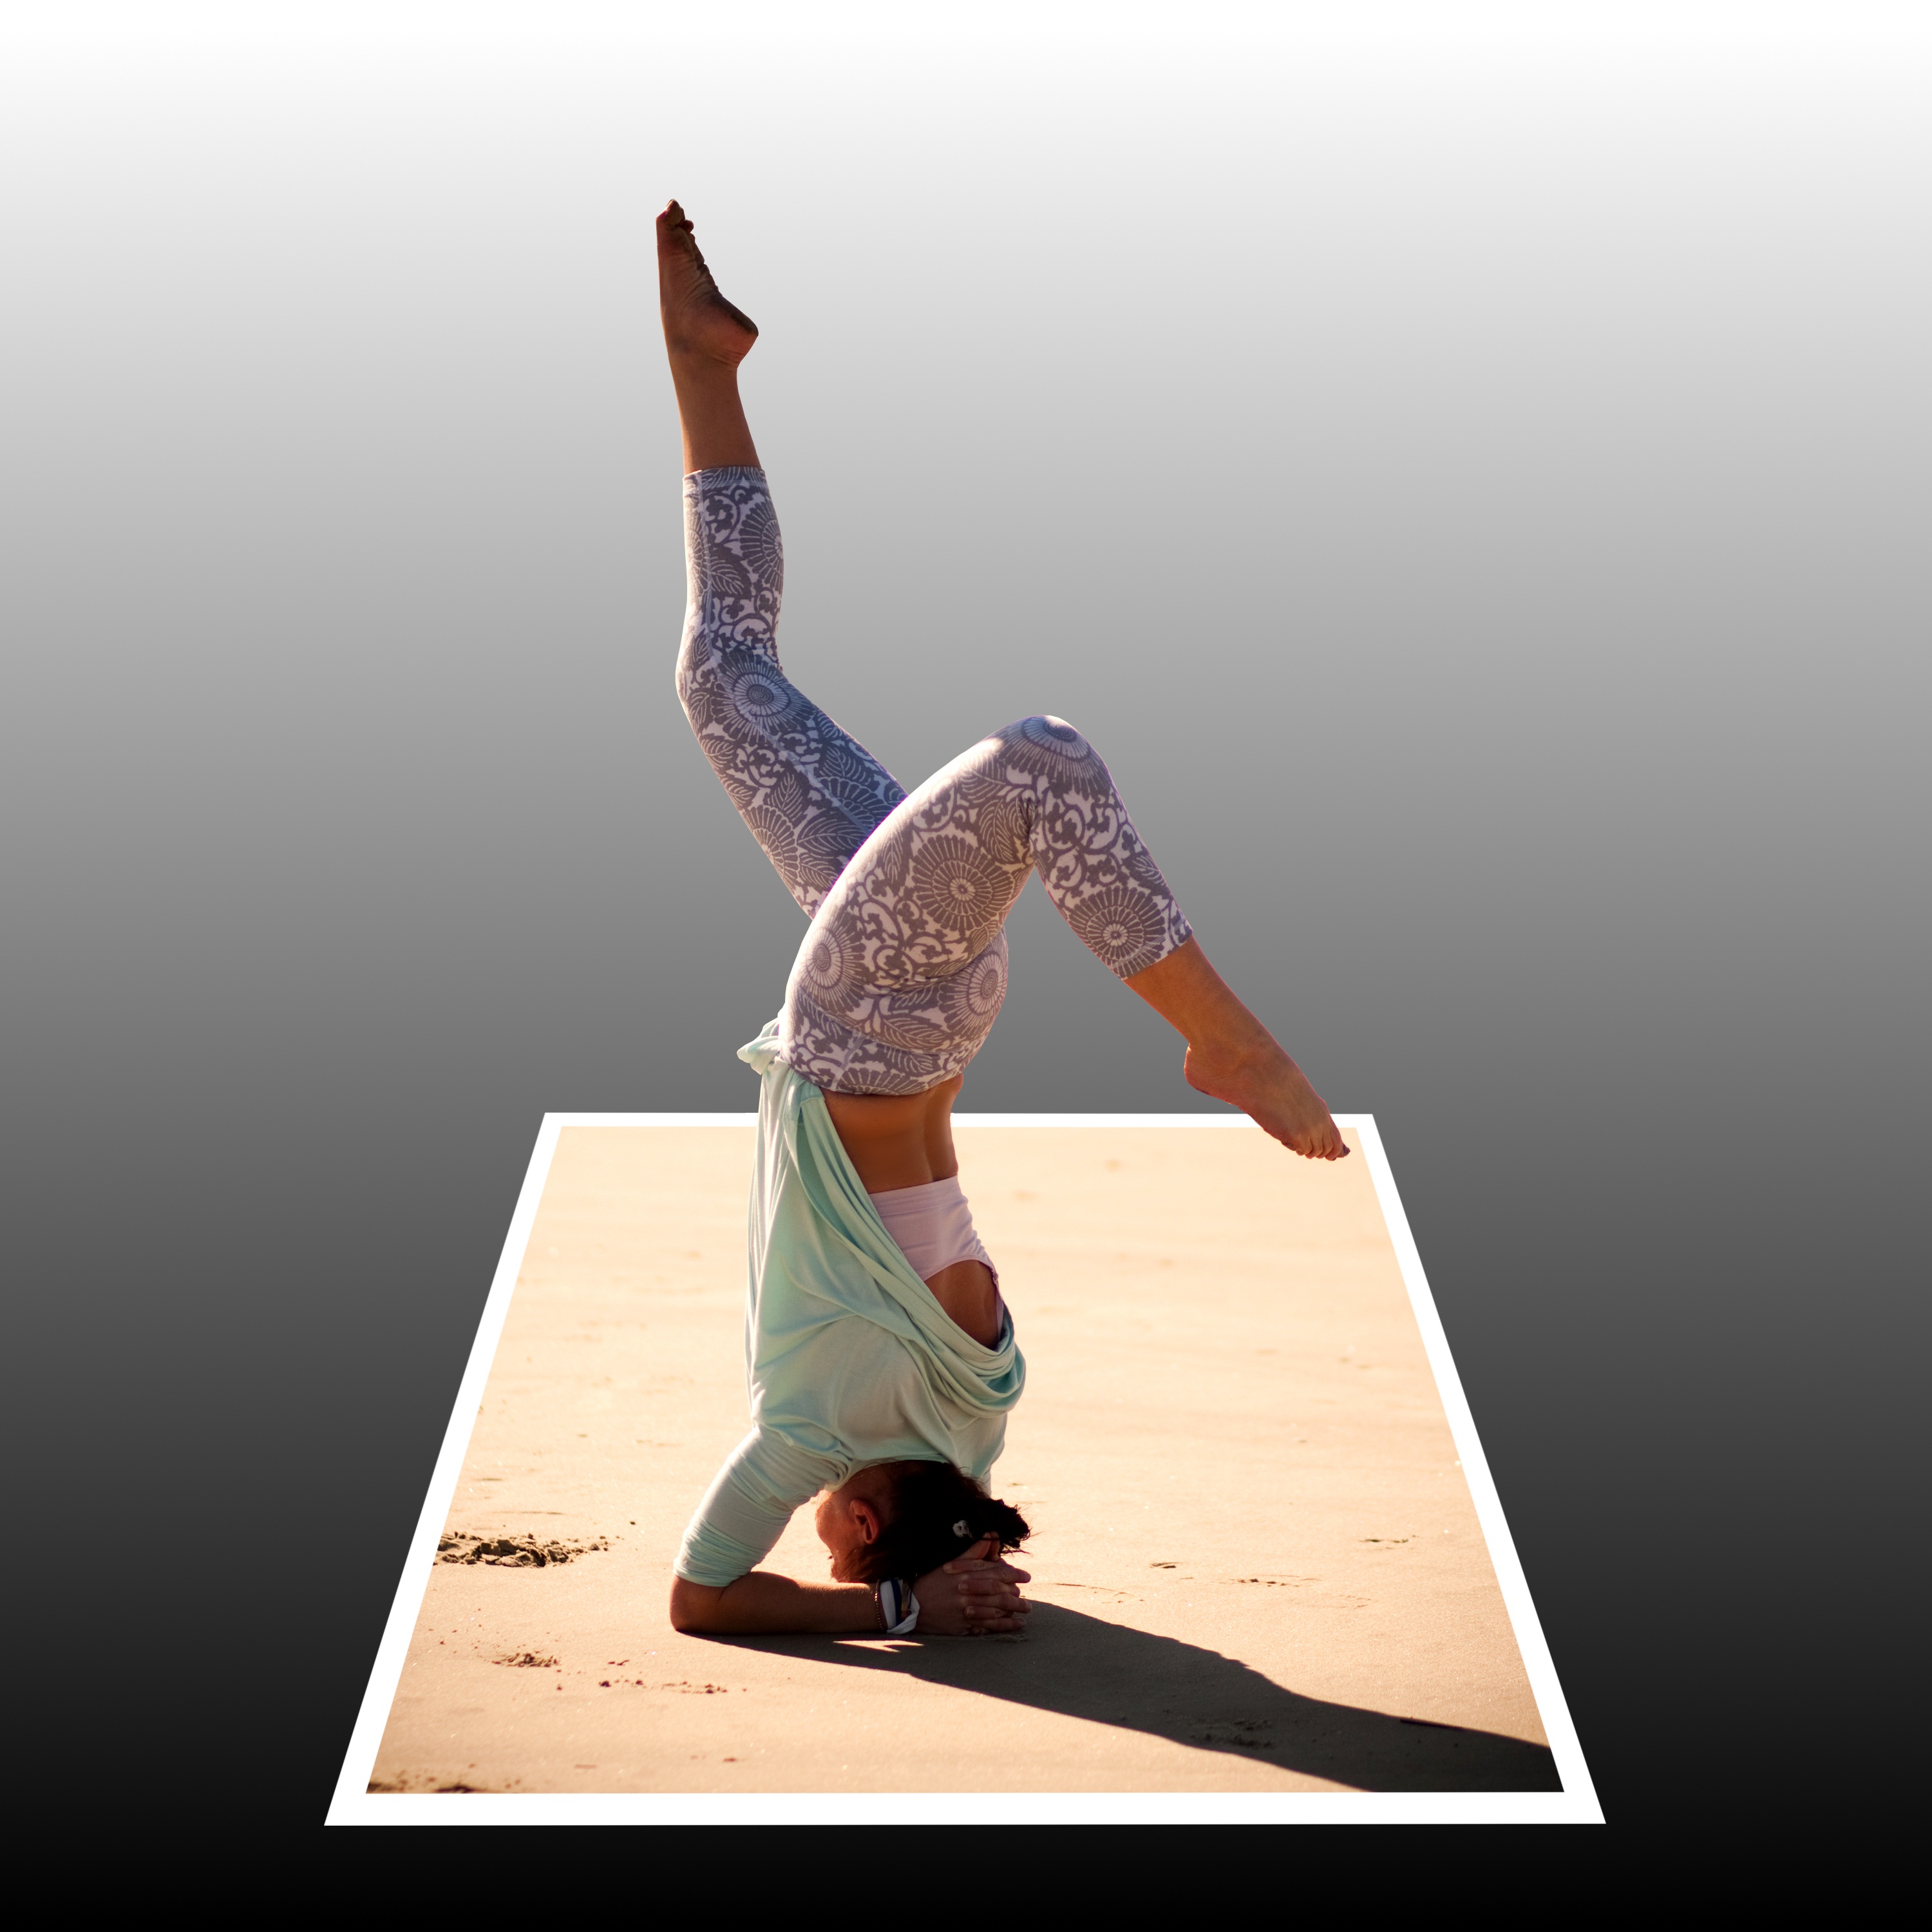
hand, beach, sun, woman, summer, sitting, exercise, arm, sporty, sports, yoga, handstand, photo manipulation, limber, learn handstand, human positions, modern dance, physical fitness